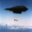
Label: airplane